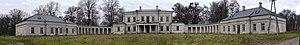
Dołhobyczów est un village polonais de la gmina de Dołhobyczów dans le powiat de Hrubieszów de la voïvodie de Lublin dans l'est de la Pologne.